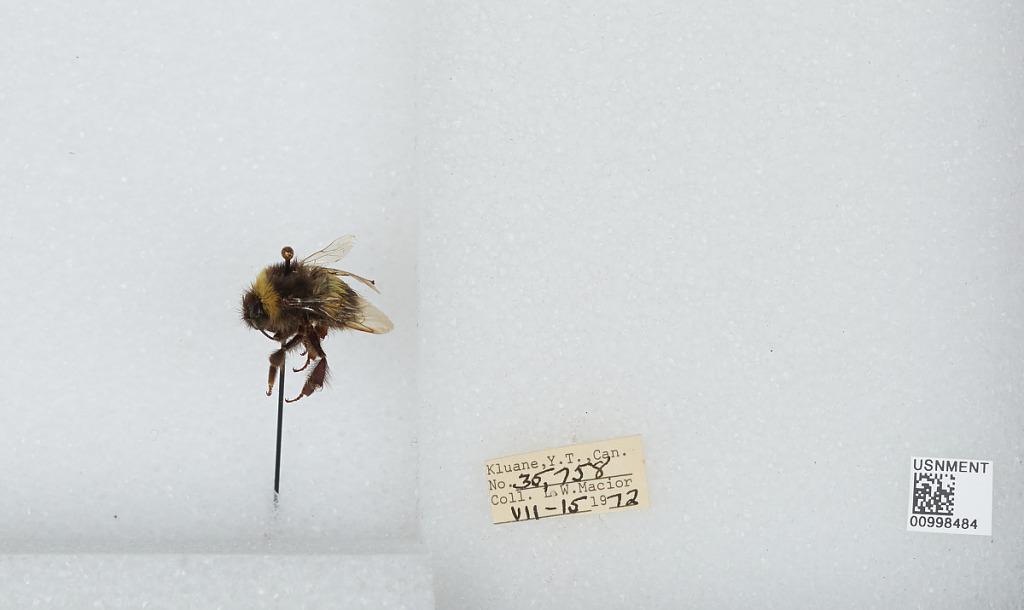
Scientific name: Bombus (Bombus) lucorum (Linnaeus)
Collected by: L. Macior
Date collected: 1972-7-15
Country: Canada
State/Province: Yukon Territory
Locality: Kluane
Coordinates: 60.75, -139.5